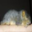
Label: squirrel